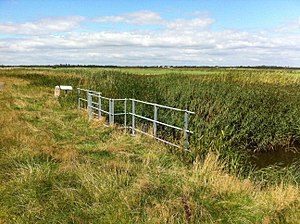
Sønderjylland / Historie
Grænsesten nr. 1 ved Grænsegrøften, set fra syd med den tyske inskription KrPr (Königreich Preussen)
Grænsesten Nr. 1 ved Grænsegrøften syd for Vester Vedsted. Tysk inskription på sydsiden: ""KrPr"" (Königreich Preussen)"
Ved Sønderjylland forstås i dag de landsdele, der ved genforeningen i 1920 blev en del af det danske kongerige efter at have været under tysk styre siden 1864. Det tyske mindretal i Sønderjylland kalder landsdelen Nordslesvig. Sønderjylland har godt 250.000 indbyggere, hvoraf ca. 15.000 tilhører det tyske mindretal.